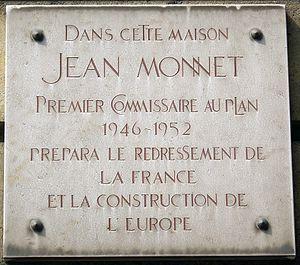
Plaque apposée au n° 18 de la rue de Martignac, Paris 7e, où séjourna Jean Monnet (1888-1979) à l'époque où il était commissaire au plan (1946-1952).